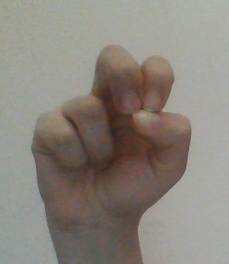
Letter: gaaf